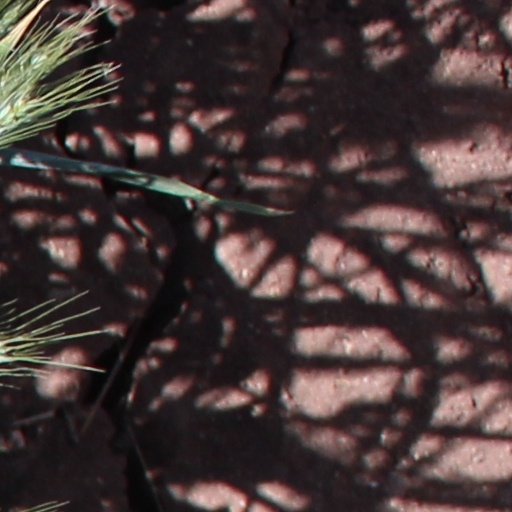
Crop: wheat